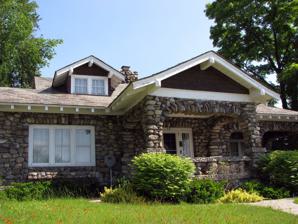
Building: Clark House (Ticonderoga, New York)
Country: United States of America
Year built: 1921
Historic house in New York, United States United States historic place Clark House U.S. National Register of Historic Places Clark House, May 2009 Show map of New York Show map of the United States Location 331 Montcalm St., Ticonderoga, New York Coordinates 43°50′54″N 73°26′32″W / 43.84833°N 73.44222°W / 43.84833; -73.44222 Area 0.5 acres (0.20 ha) Built 1921 Architect Clark, Frank & Rollen Architectural style Bungalow/Craftsman MPS Ticonderoga MRA NRHP reference No. 88002204 Added to NRHP November 15, 1988 Clark House is a historic home located at Ticonderoga in Essex County, New York .  The home was built in 1921 and is a 1 + 1 ⁄ 2 -story stone and shingle-sheathed American Craftsman –style building with a slate gable roof. Also on the property is a contributing cobblestone wall. It was listed on the National Register of Historic Places in 1988. References